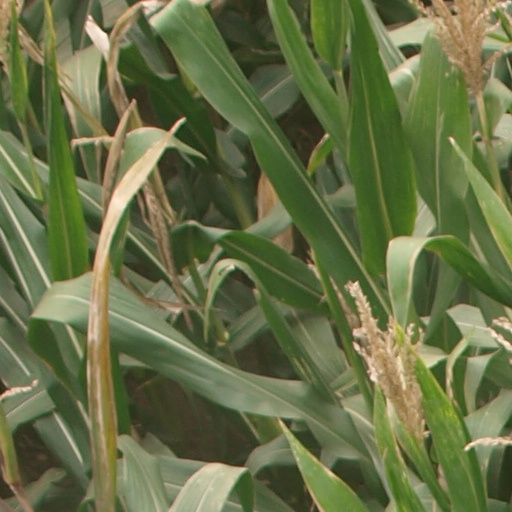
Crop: maize; corn